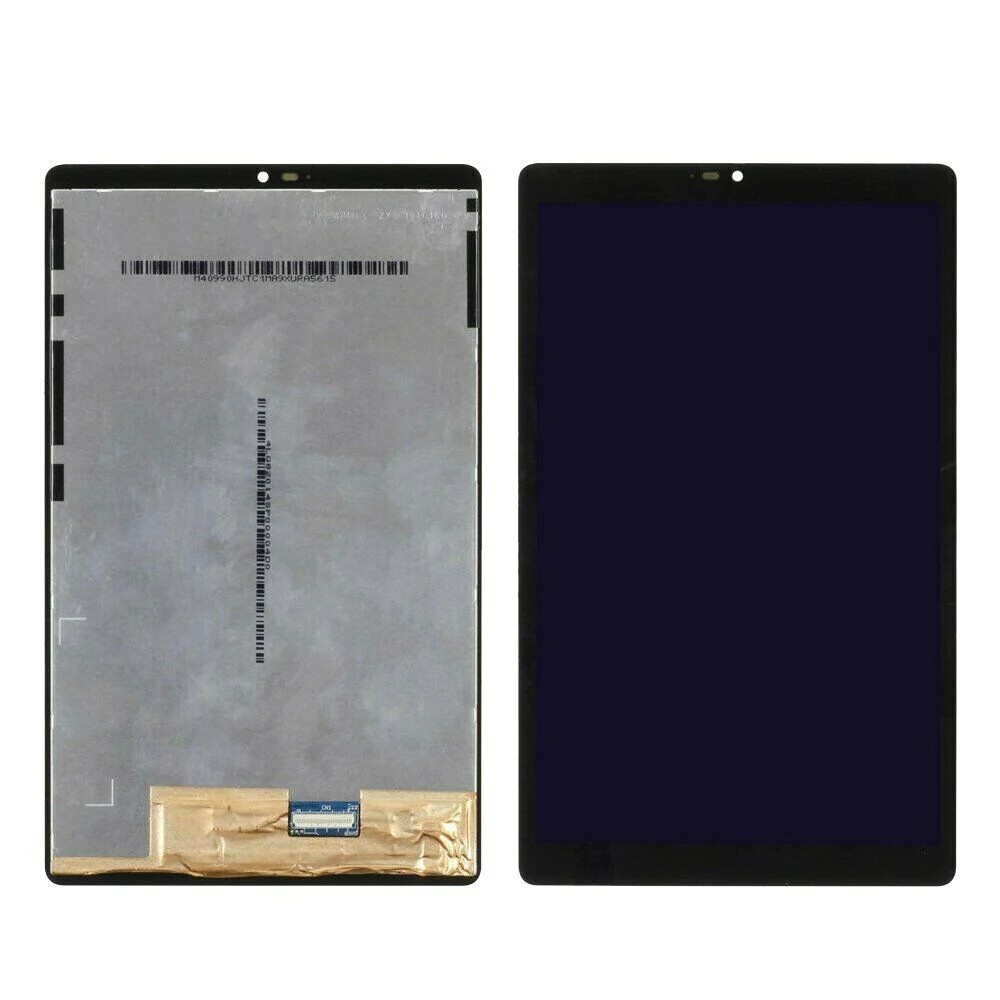
Ekranas Lenovo Tab M8 HD TB-8505X 8.0 su lietimui jautriu stikliuku juodas ORG
Brand: Lenovo
Ekranas Lenovo Tab M8 HD TB-8505X 8.0 su lietimui jautriu stikliuku juodas ORG
Category: Electronics > Electronics Accessories > Computer Components > Tablet Computer Parts > Tablet Computer Screens & Screen Digitizers